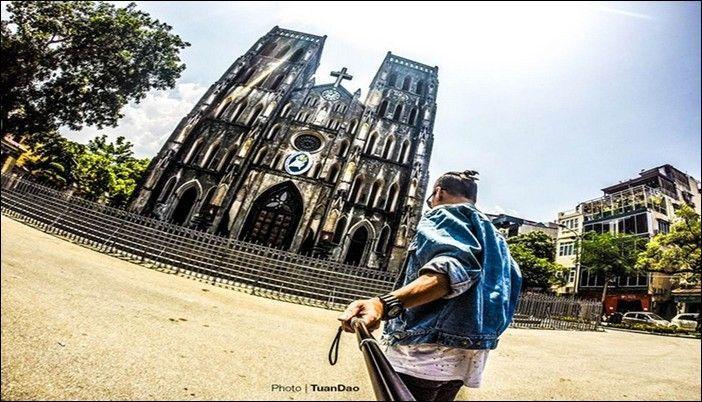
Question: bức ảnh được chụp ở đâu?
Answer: bức ảnh được chụp ở phía trước một nhà thờ